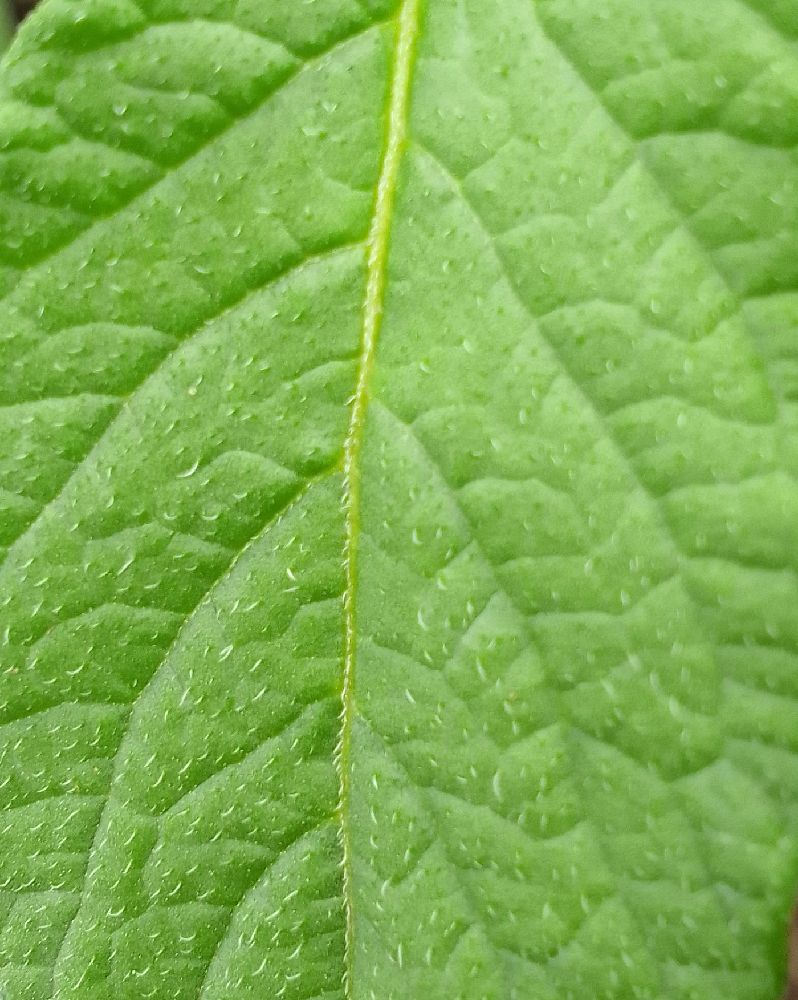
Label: Healthy